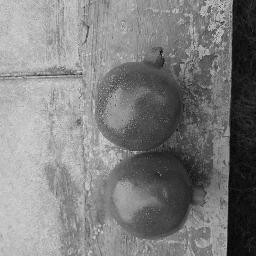
Fruit: Pomegranate
Quality: Good